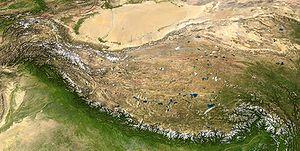
Le Tibet est une région culturelle et historique d'Asie, située en République populaire de Chine. Constitué des anciennes provinces tibétaines du Kham, de l'Ü-Tsang et de l'Amdo, il comprend aujourd'hui essentiellement les subdivisions administratives autonomes tibétaines de la République populaire de Chine dont la région autonome du Tibet.
Les définitions du Tibet varient en fonction de l'angle géographique, ethnique, culturel, historique ou politique sous lequel ce territoire est abordé.
L'Himalaya, ou chaîne de l'Himalaya, est un ensemble de chaînes de montagnes s'étirant sur plus de 2 400 km de long et large de 250 à 400 km, qui sépare le sous-continent indien du plateau tibétain dans le Sud de l'Asie. Au sens strict, il débute à l'ouest au Nanga Parbat au Pakistan et se termine à l'est au Namche Barwa au Tibet. Cet ensemble montagneux, délimité à l'ouest par la vallée du fleuve Indus et à l'est par la vallée du fleuve Brahmapoutre, couvre une aire d'environ 600 000 km².
L’ombre pluviométrique est un phénomène météorologique qui se produit sur le versant d'une montagne qui n'est pas soumis au flux direct des masses d'air humide. Alors que le versant au vent de la montagne est copieusement arrosé lors de l'arrivée de masses d'air humide menant à la formation de nuages et de précipitations, le côté protégé des vents reste beaucoup plus au sec car l'humidité atmosphérique s'est déjà déposée sur le versant face au vent au moment où la masse d'air arrive. Le phénomène est parfois lié à l'effet de foehn et parfois à une séparation entre la circulation de bas niveau et celle de haut niveau près d'un relief montagneux important.